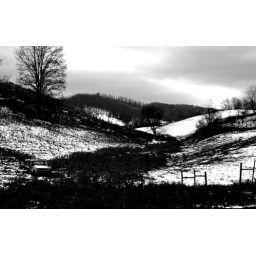
truck in a field